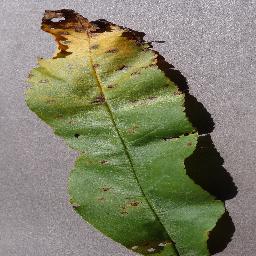
Label: Peach___Bacterial_spot